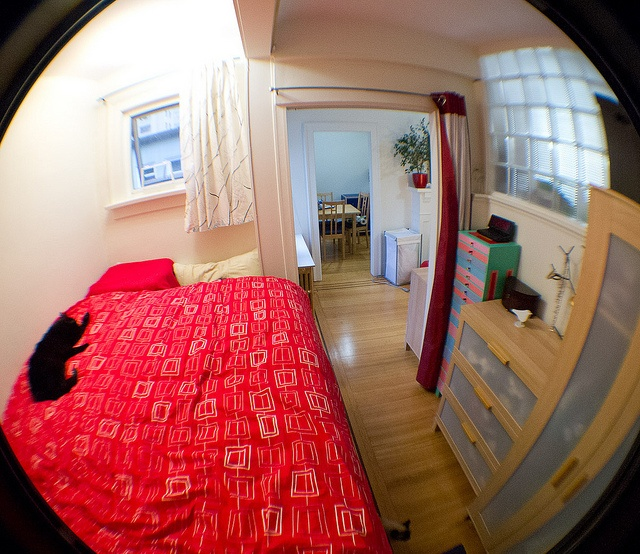
A large red bed with a black cat laying on top of it.
a black animal laying on a bed with a red blanket on it
This is a photo of someones bedroom in their home.
a black cat is laying on a red bed
A cat sleeps on a pink bed in a clean house.